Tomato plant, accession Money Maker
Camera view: horizontal (90 deg, fisheye); turntable rotation: 240 degrees
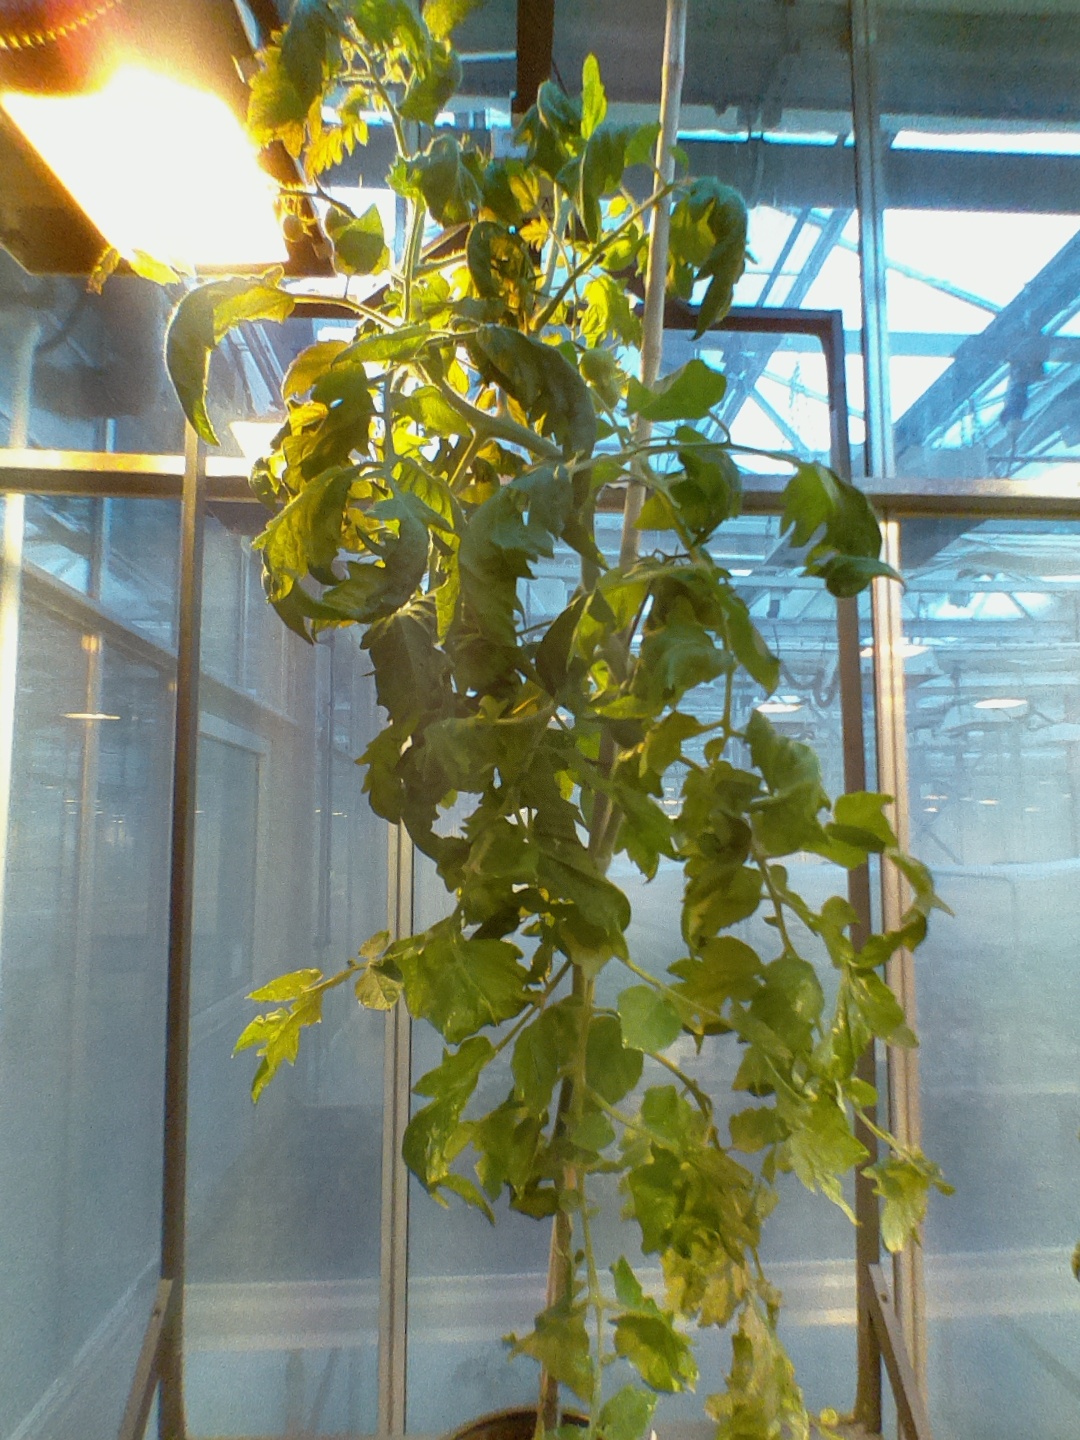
BBCH growth stage 72: 20%-30% of final fruit size